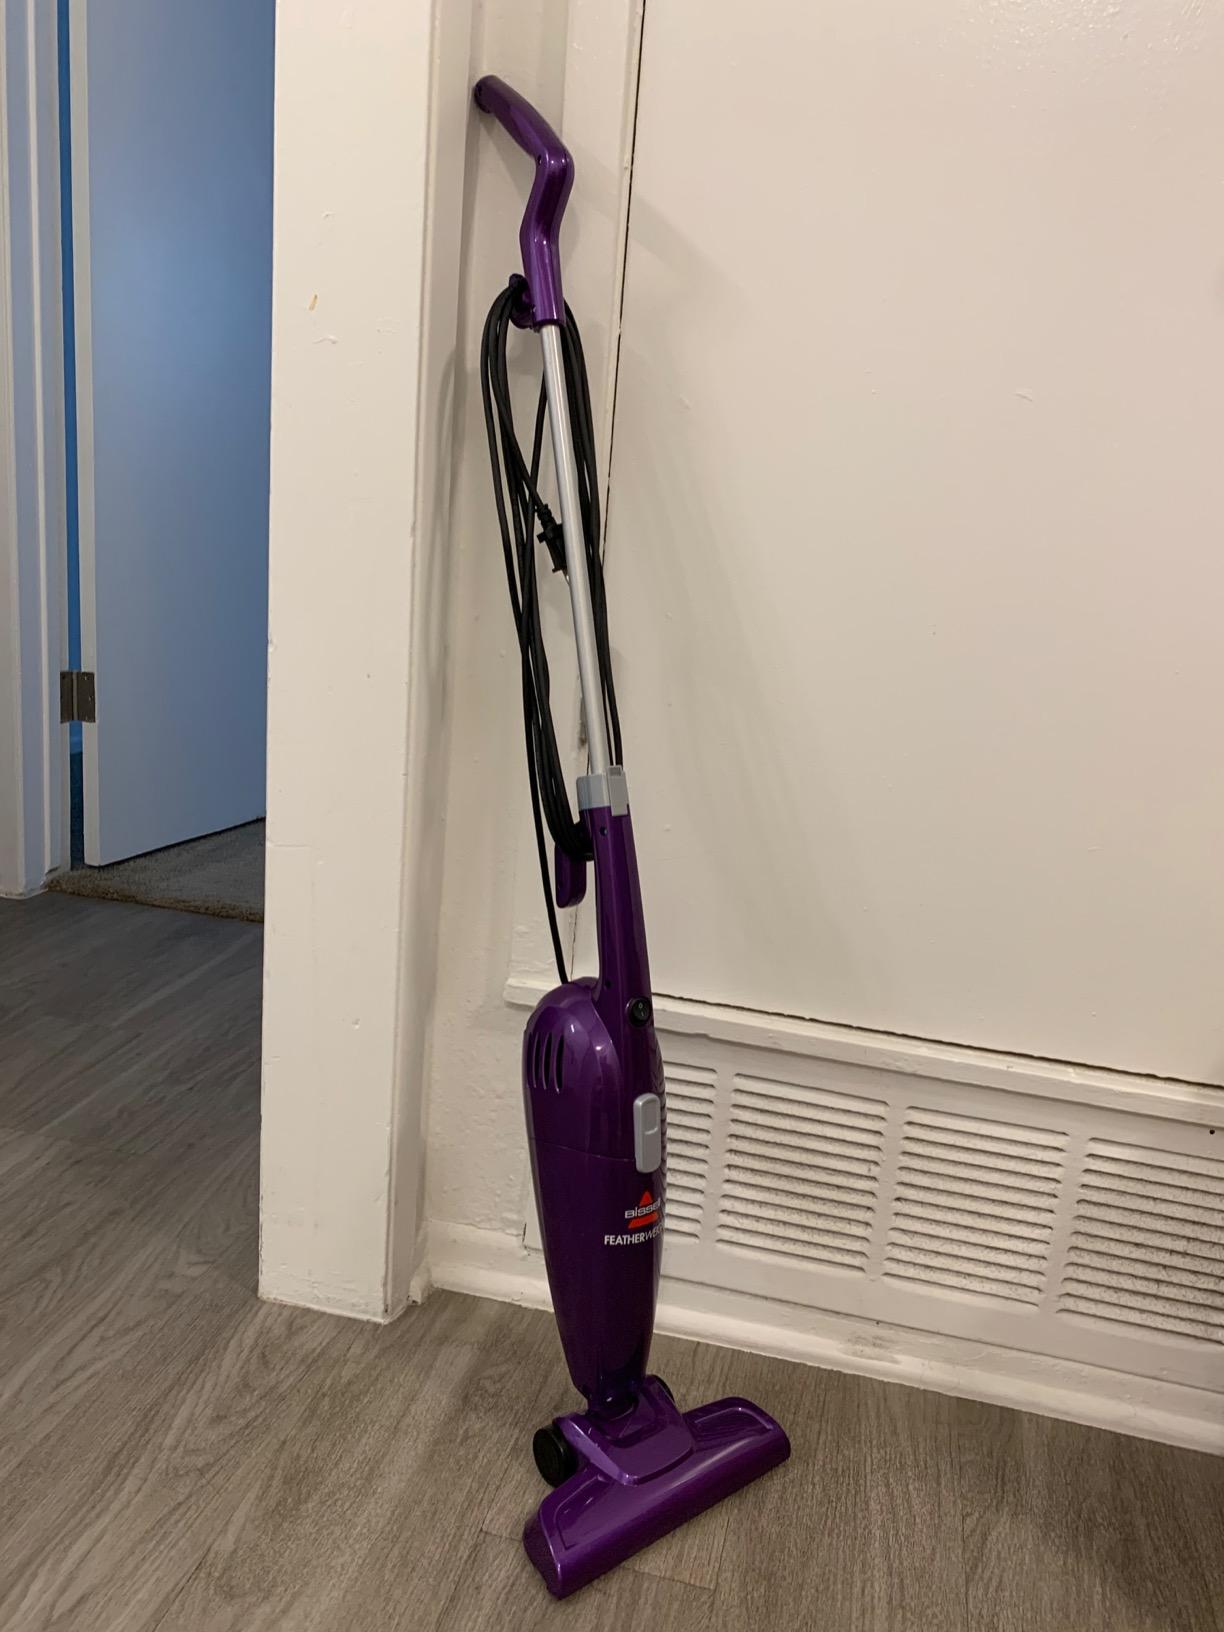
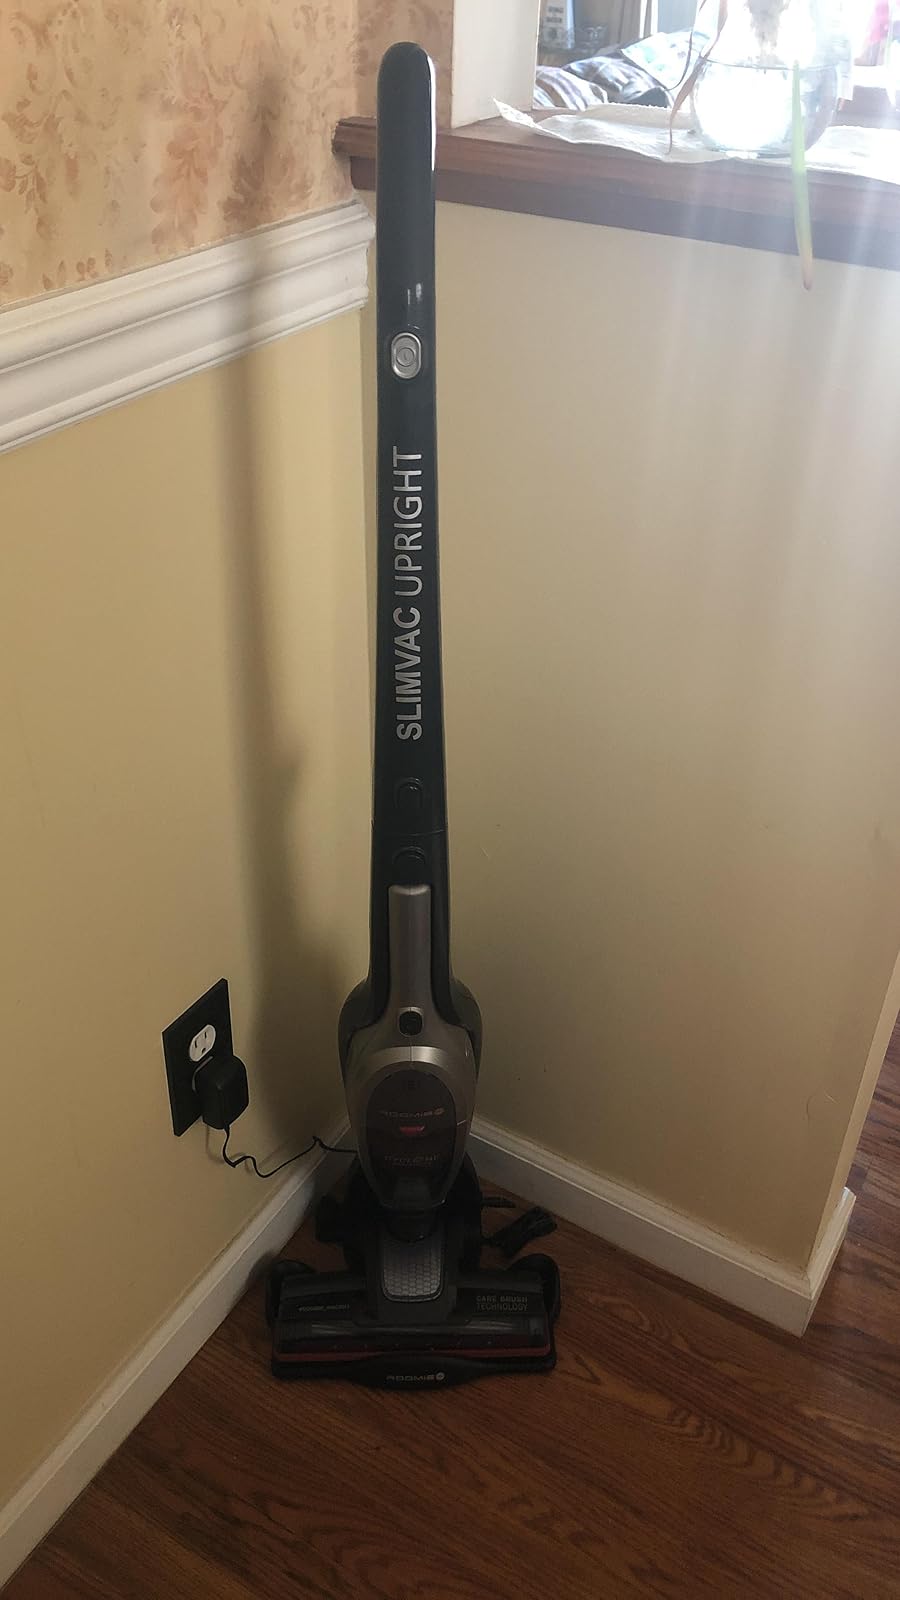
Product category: items_vacuum
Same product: no